Feller buncher

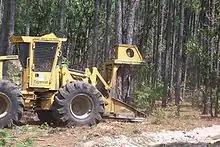
Modern style Tigercat feller buncher. Commonly referred to as a tree cutter

The felling head is considered one of the hardest part of the feller buncher and it is necessary to apply lubricant to every joint for daily maintenance. It is suggested to apply lubricant to saw head clamps, wrist attachment and driveshaft bearings during every maintenance. The use of grease should meet the extreme pressure performance standard and contains 3% of molybdenum disulphide (MoS). MoS can prevent the wear that takes place where metal to metal contact exists.